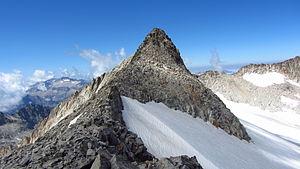
La pointe d'Astorg, ou Punta Astorg en espagnol, est un sommet des Pyrénées espagnoles qui culmine à 3 355 m d'altitude, dans le massif de la Maladeta. Il s'agit du second plus haut sommet du massif, après l'Aneto et du troisième plus haut sommet des Pyrénées avec le mont Perdu, derrière l'Aneto et le pic des Posets.